Yuktibhāṣā

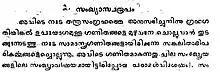
The first verse from Yukti bhasha in Malayalam language

The importance of was brought to the attention of modern scholarship by C. M. Whish in 1832 through a paper published in the "Transactions of the Royal Asiatic Society of Great Britain and Ireland". The mathematics part of the text, along with notes in Malayalam, was first published in 1948 by Rama Varma Thampuran and Akhileswara Aiyar.